Valley of Geysers

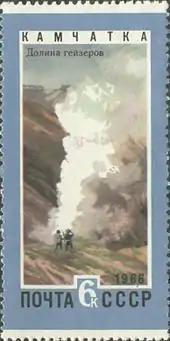
A Soviet postage stamp from 1966

The "pulsating" geysers of Kamchatka were discovered by a local scientist, Tatyana Ustinova, in 1941. She published her findings fourteen years later, but there was little exploration of the area until 1972. A systematic survey was undertaken in the mid-1970s, and an automatic monitoring system was introduced in 1990. Over thirty geysers were given names; among these was the Giant geyser ("Velikan"), capable of producing a jet of water reaching up to . From the 1980s, the area was promoted across the Soviet Union as one of the tourist magnets of Kamchatka and the Russian Far East. Foreign tourists were allowed into the valley in 1991. About 3,000 tourists visited the site annually.